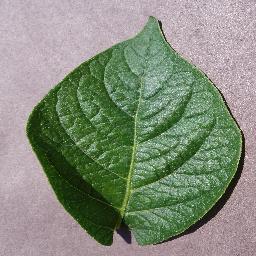
Etiqueta: Sana